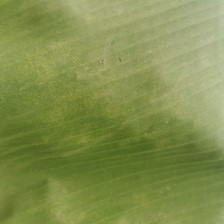
Label: healthy